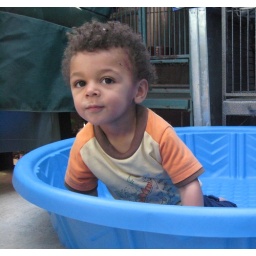
using kaley corgis swimming pool, no water in it yet, but he loves climbing in